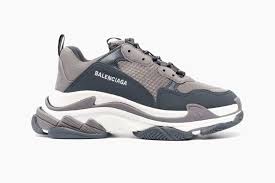
Label: Sneaker